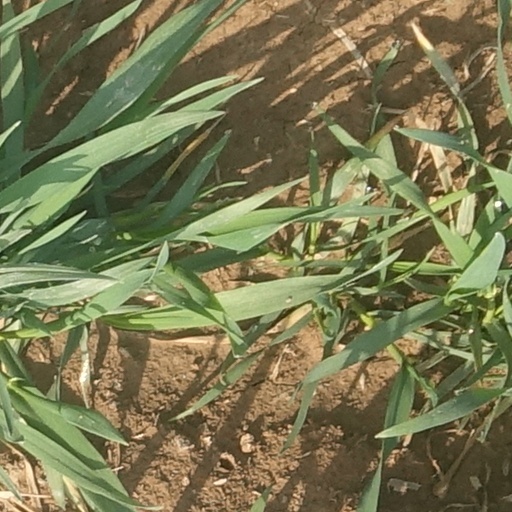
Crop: wheat